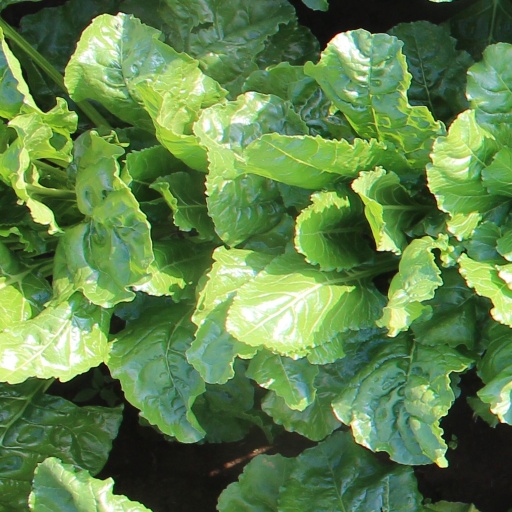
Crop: sugar beet